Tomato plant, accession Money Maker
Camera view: vertical (180 deg); turntable rotation: 60 degrees
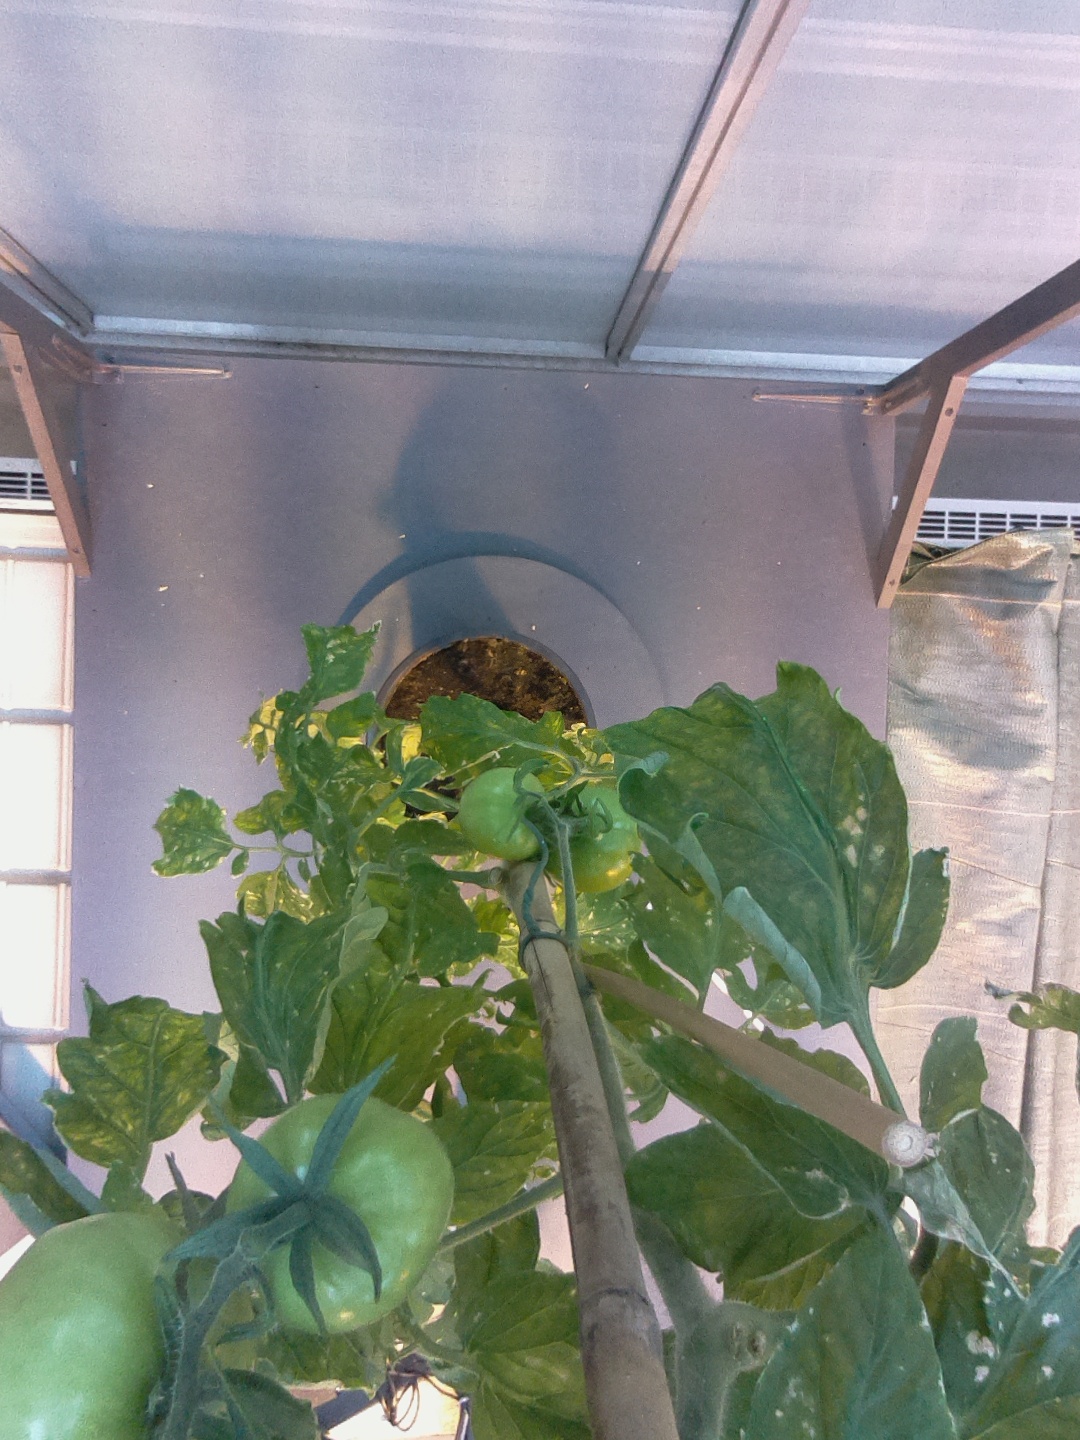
BBCH growth stage 77: 70%-80% of final fruit size